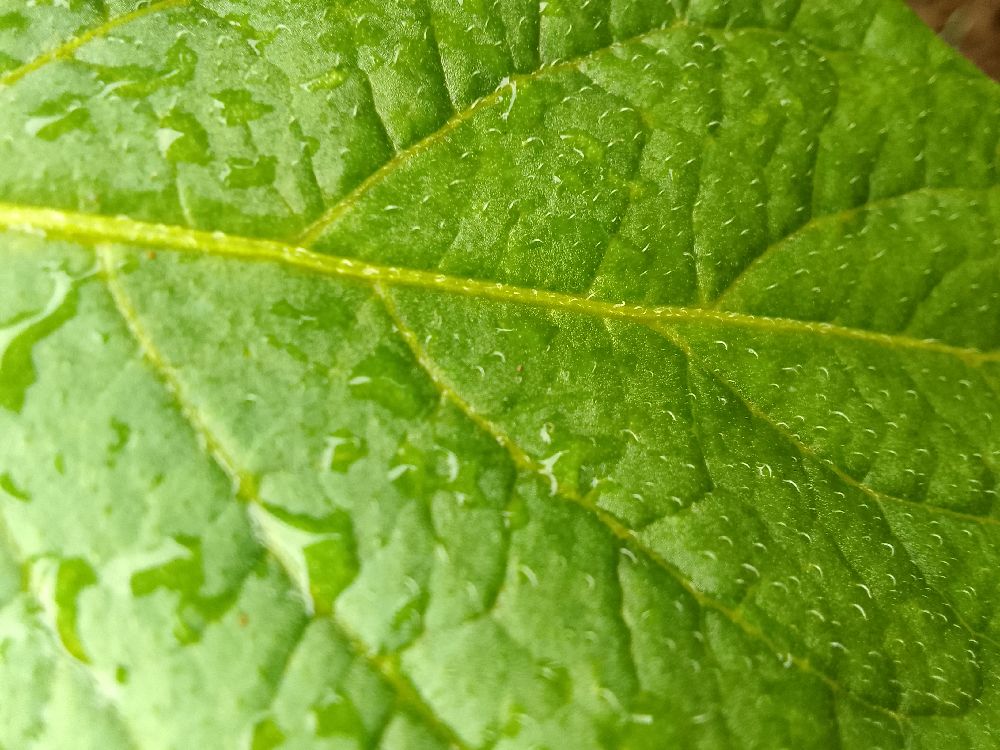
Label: Healthy